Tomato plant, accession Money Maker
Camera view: bottom (45 deg); turntable rotation: 120 degrees
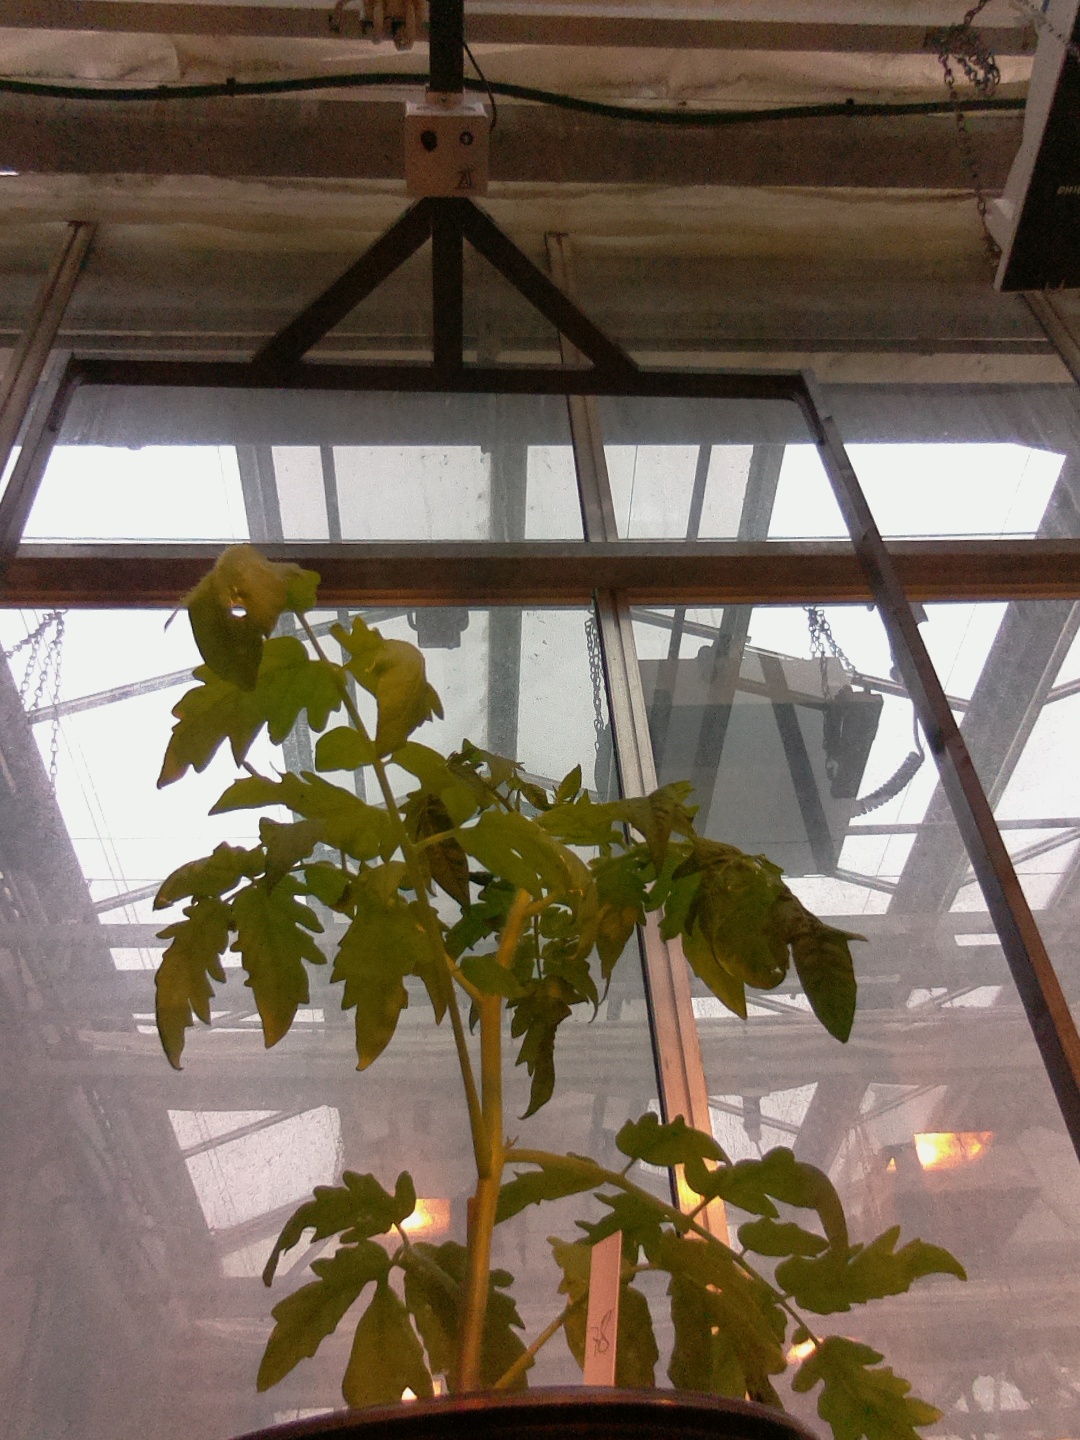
BBCH growth stage 14: 8 of true leaves visible